Tigbauan

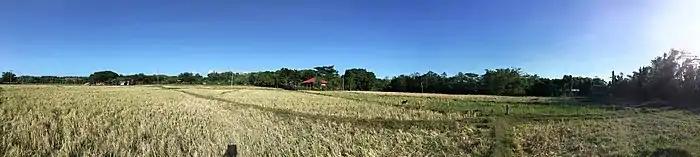
Rice fields, Barangay Parara Sur.

On January 1592, Jesuit missionaries arrived from Luzon to Panay, where they would work at the encomienda of Tigbauan. The Spaniards described the ancient inhabitants of the region to be the Ati people, while the lowlanders were called the Visayans. The missionaries recorded that there had been a war between the Visayan lowlanders and the Negritos before their arrival.